Coradgery, New South Wales

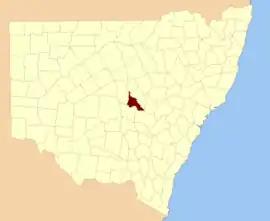
Kennedy County NSW.

Coradgery located at 32°48′54″S 148°00′04″ is a rural locality of Parkes Shire situated near the Bogan River, in New South Wales, Australia.